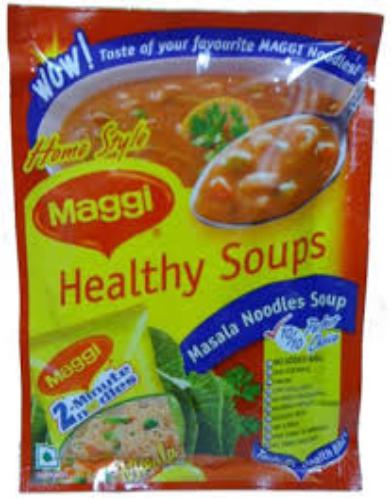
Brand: Maggi Masala noodles
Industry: Food